Rutgers University–Camden

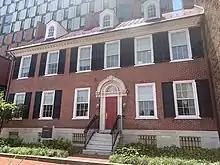
Rutgers Alumni House, Cooper Street

Undergraduate and graduate dorms are located at Third and Cooper Streets, and a graduate residence hall is located at 330 Cooper Street. The twelve-story residence hall is the tallest building on campus. Many students live off campus in Camden's Cooper Grant neighborhood, in Philadelphia, or in surrounding suburbs such as Collingswood and Haddonfield.